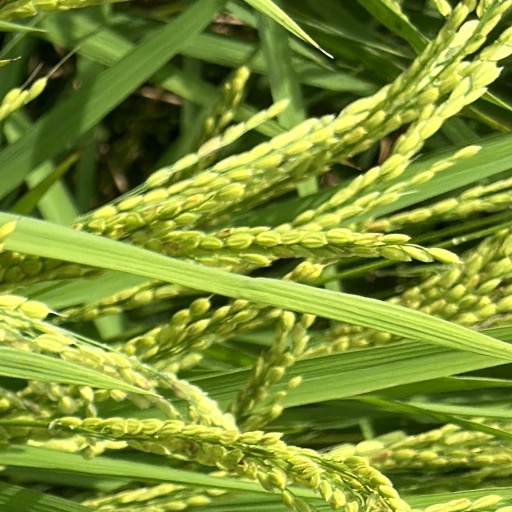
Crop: rice